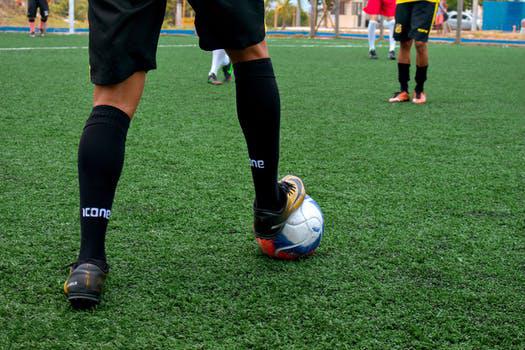
Label: Watermark